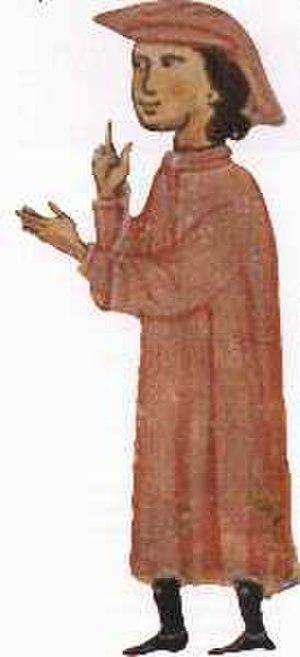
Aimeric de Péguilhan est un troubadour.